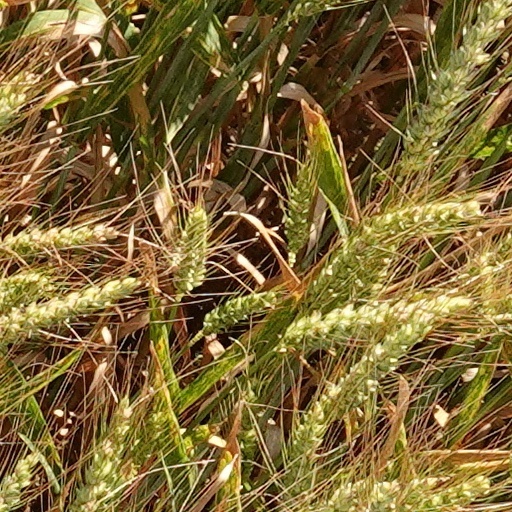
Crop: wheat